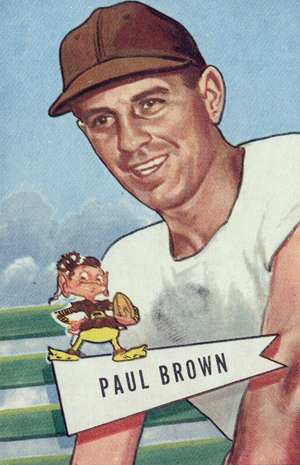
Paul Eugene Brown, né le 7 septembre 1908 à Norwalk et mort le 5 août 1991 à Cincinnati, est un entraîneur de football américain. Premier entraîneur des Browns de Cleveland, équipe nommée en son nom, il joue également un rôle majeur dans la création des Bengals de Cincinnati. Il a été élu au Temple de la renommée en 1967.